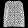
Label: Shirt